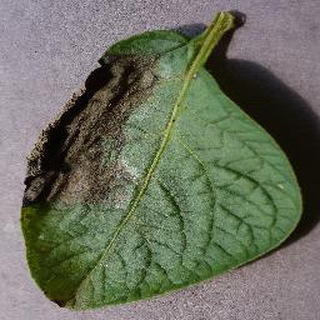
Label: potato_late_blight